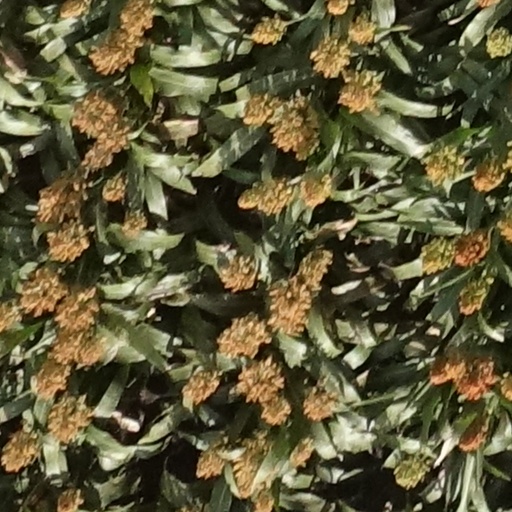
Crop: sorghum